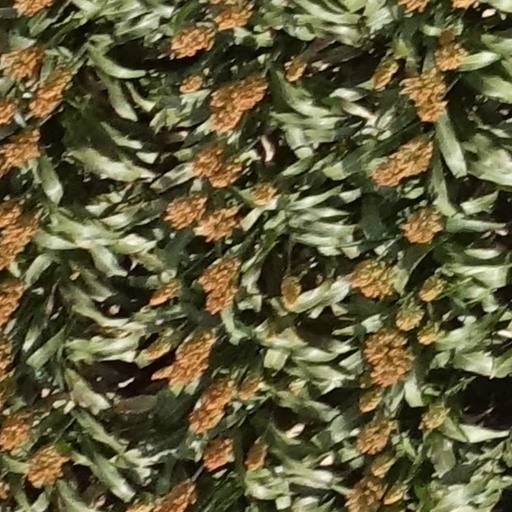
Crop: sorghum